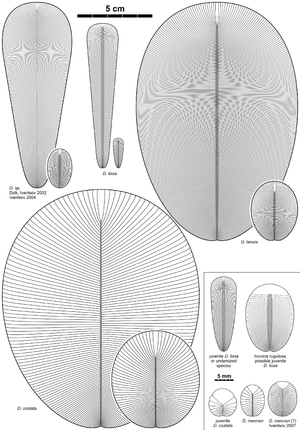
Dickinsonia est un genre fossile précambrien d'organismes à corps mou emblématiques de la faune de l'Édiacarien, vivant il y a environ 560 à 555 millions d'années. Connu par l'empreinte fossilisée que ces organismes marins ont laissée sur les sédiments, ils font partie d'espèces énigmatiques aux affinités incertaines regroupées généralement sous le nom de vendobiontes. Il est plat, ovale en forme d’œuf, globalement symétrique mais nervuré de manière alternée autour du grand axe. Sa classification systématique est controversée en raison des caractéristiques de ce genre fossile, difficilement comparables à celles des êtres vivants actuels. La plupart des interprétations le considèrent comme un animal, alors que d'autres suggèrent qu'il pourrait s'agir d'un champignon voire d'un représentant d'un règne désormais éteint.
Les Dickinsoniidae constituent une famille éteinte d'animaux marins à corps mous, à symétrie bilatérale, de la faune de l'Édiacarien, vivant il y a environ entre 560 et 555 millions d'années.